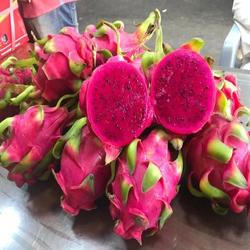
Label: Dragonfruit